Joaquín Valdés

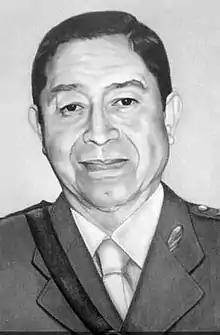

Joaquín Valdés (22 September 1906 – 30 August 1957) was a Salvadoran military officer who served as the Minister of National Defense from 1931 to 1935 and as Co-chairman of the Civic Directory in December 1931.